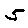
Label: 5